Darnella Frazier

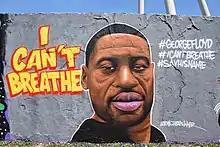
Street art of Floyd and the words "I can't breathe" in Berlin, Germany

On May 25, 2020, Frazier walked to the Cup Foods grocery store with her nine-year-old cousin, who wanted to buy snacks. Before they could enter the store, they saw the police restraining George Floyd on the pavement. Frazier sent her cousin into the store and then began filming the encounter with her phone. Twenty seconds after she started filming, Floyd said "I can't breathe", which was repeated by protesters worldwide on the days and weeks that followed. The video showed Chauvin kneeling on Floyd's neck until he died, and records Floyd's distressed comments, such as, "My stomach hurts. My neck hurts. Everything hurts. I need some water or something, please. Please," and "They're going to kill me, man," and then, "Don't kill me." He called out for his "Mama" and said, "I'm through". Her video lasted ten minutes and nine seconds, until Floyd's lifeless body was carried away on a stretcher.